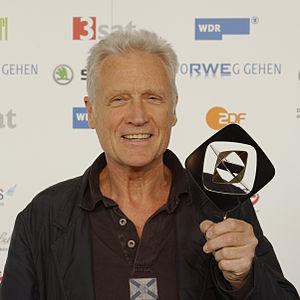
Robert Atzorn né le 2 février 1945 à Połczyn-Zdrój est un acteur allemand.